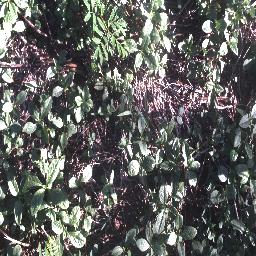
Label: negative